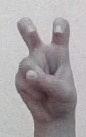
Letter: toot